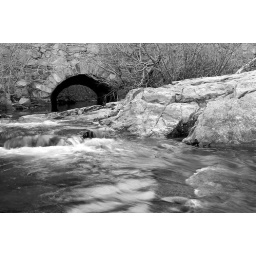
It's just water under the bridge